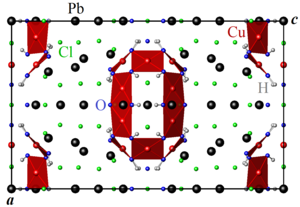
La cumengéite est une espèce minérale composée d'oxy-halogénures de cuivre, de formule Pb₂₁Cu₂₀Cl₄₂(OH)₄₀·6H₂O.